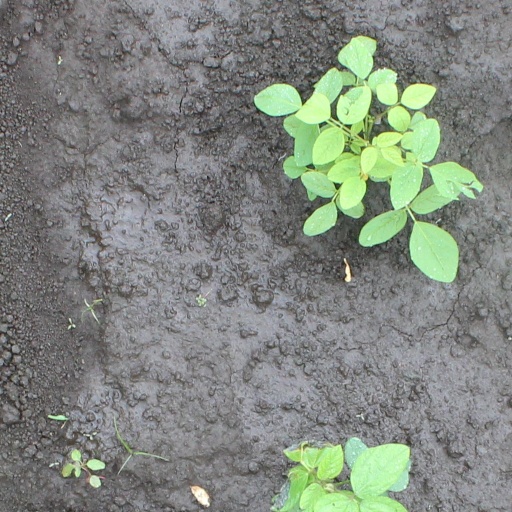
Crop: soybean